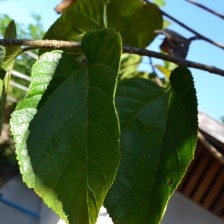
Variety: TaiwanStraberry